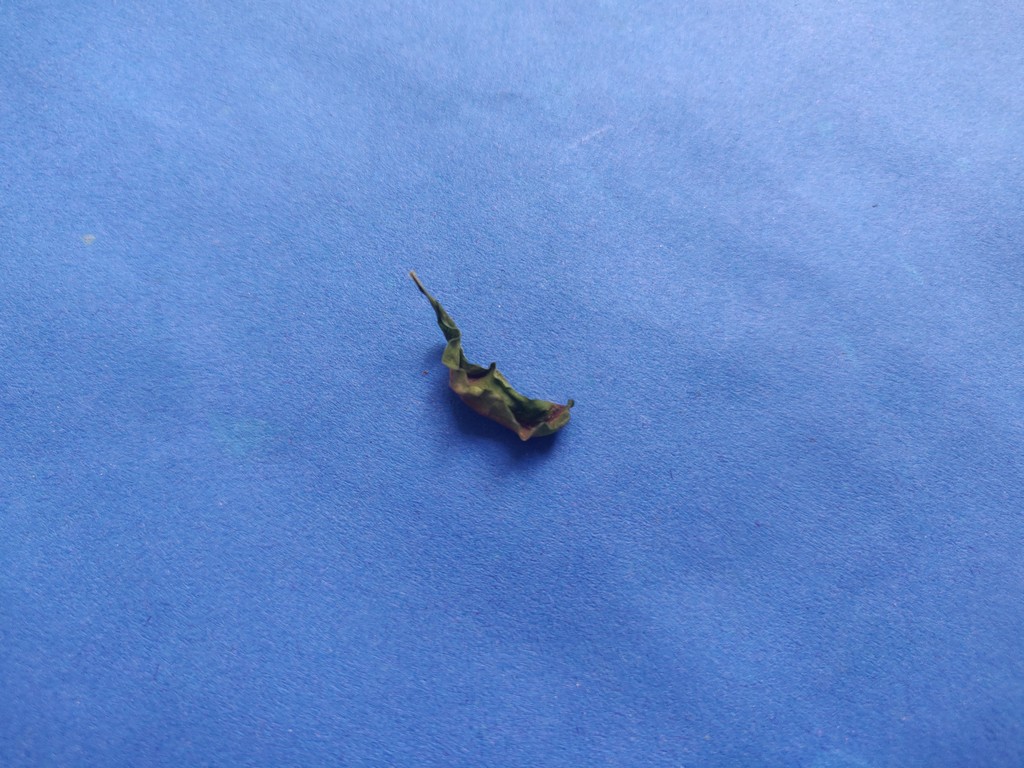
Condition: Dried
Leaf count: single
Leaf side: unknown